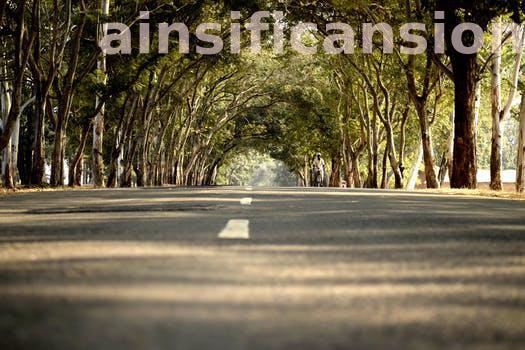
Label: Watermark